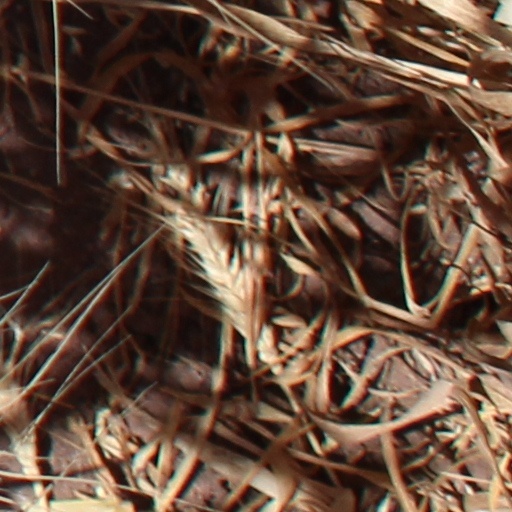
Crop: wheat